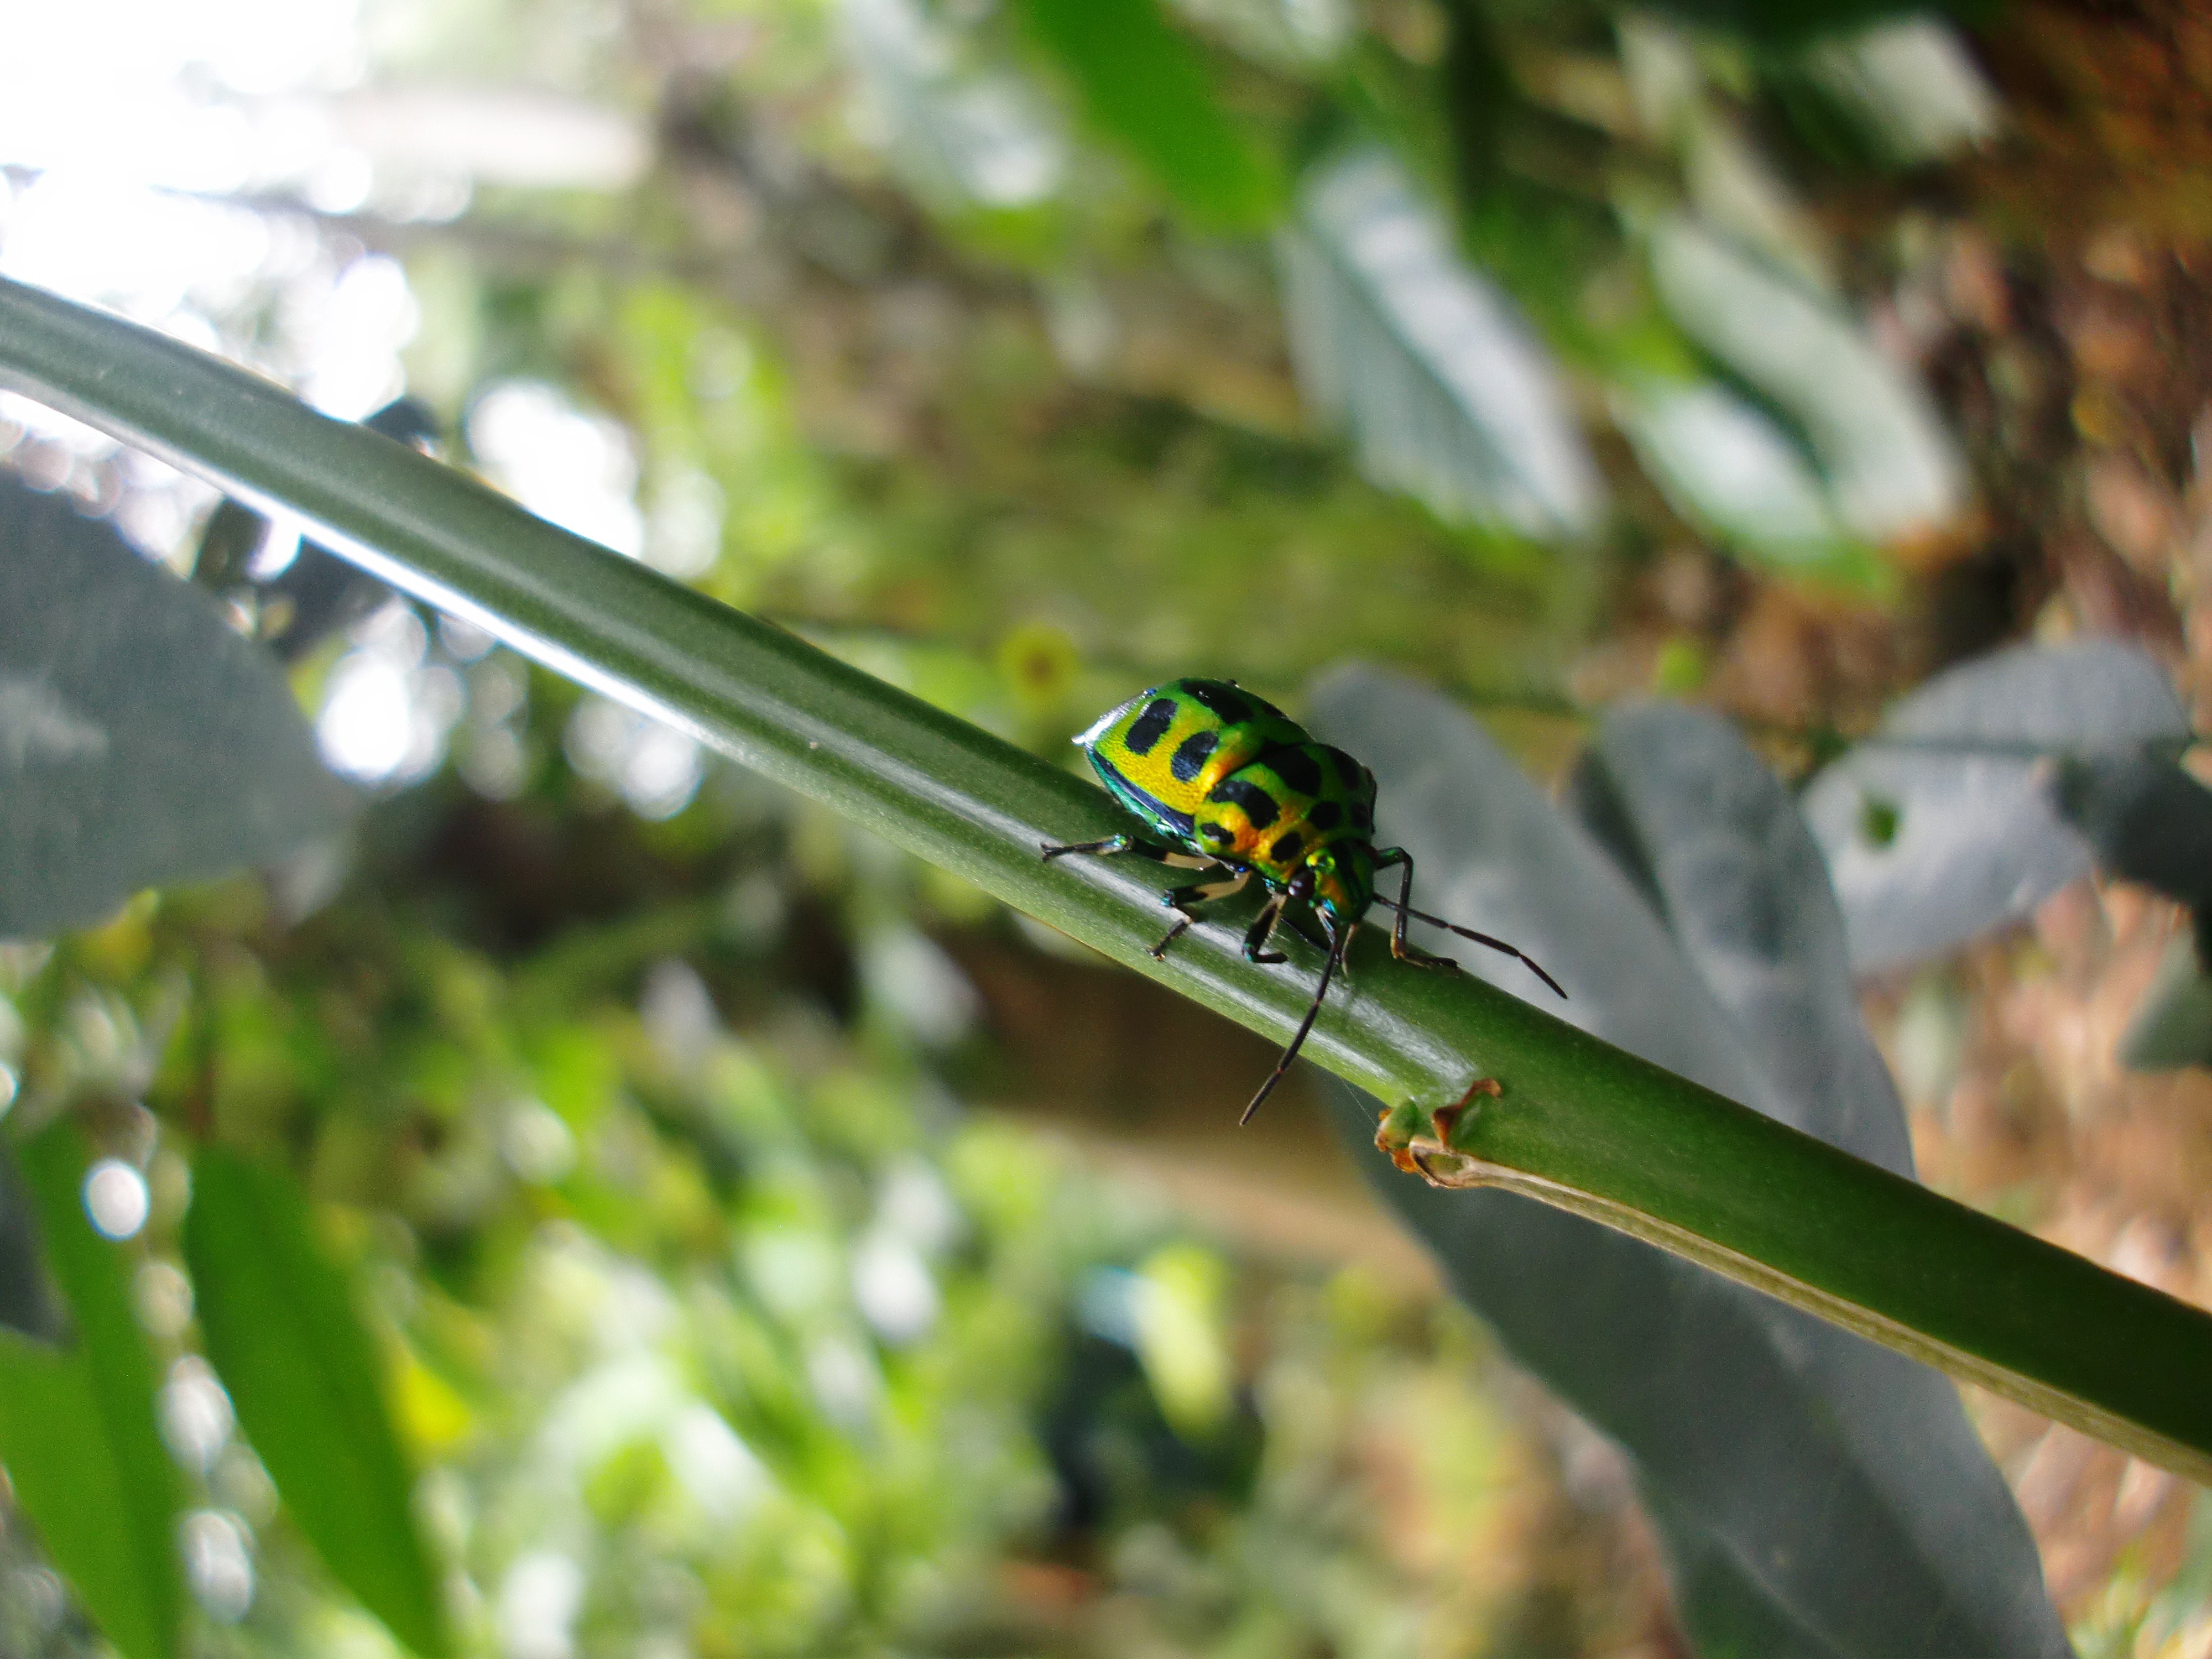
nature, outdoor, branch, wing, leaf, flower, wildlife, wild, green, insect, macro, small, bug, garden, fauna, invertebrate, life, entomology, dragonfly, delicate, damselfly, fragile, beetle, thorax, macro photography, dragonflies and damseflies